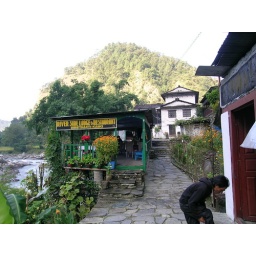
Our last trekking day. We slept in the white house in the back (room : see previous picture).